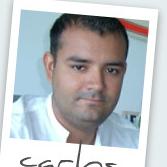
Age: 34